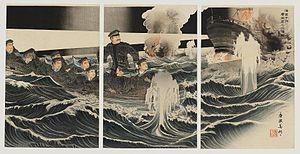
Takeo Hirose, né le 27 mai 1868 à Taketa dans la préfecture d'Ōita au Japon et mort à l'âge de 35 ans le 27 mars 1904 à Port Arthur en Mandchourie, est un officier de la marine impériale japonaise. Sa mort durant la guerre russo-japonaise fit de lui un héros national déifié.